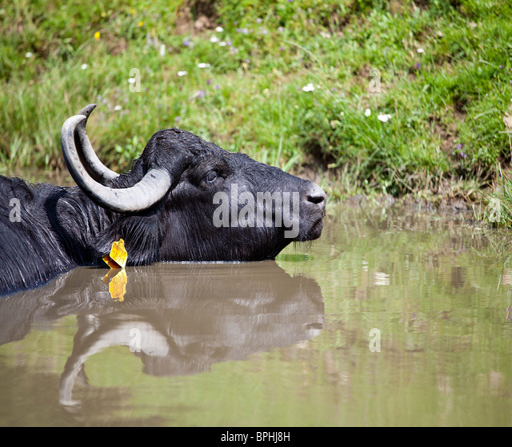
buffalo resting in the water in a sunny summer day